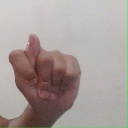
अक्षर: ट